Woolbeding House

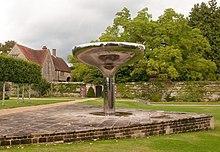
Cedra Fountain

A feature in the gardens is the Cedra fountain by the artist Walter Pye, which stands on the spot once occupied by a venerable cedar tree. The gardens have been open to the public since 2010.